Jerusalem Delivered

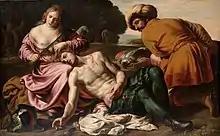
"Erminia tends to Tancredi's wounds" by Alessandro Turchi, c. 1630

The witch Armida (modeled on Circe in Homer and the witch Alcina in Ariosto's epic) enters the Christian camp asking for their aid; her seductions divide the knights against each other and a group leaves with her, only to be transformed into animals by her magic (Canto 5). Armida comes across the sleeping Rinaldo, the greatest of the Christian knights, and abducts him in her chariot (Canto 14). He has the same name as a Carolingian paladin count who is a character in Ariosto's "Orlando Furioso" [III, 30]; he is the son of Bertoldo and was the reputed founder of the House of Este. She intends to kill him but she falls in love with him instead and takes him away to a magical island where he becomes infatuated with her and forgets the crusade.